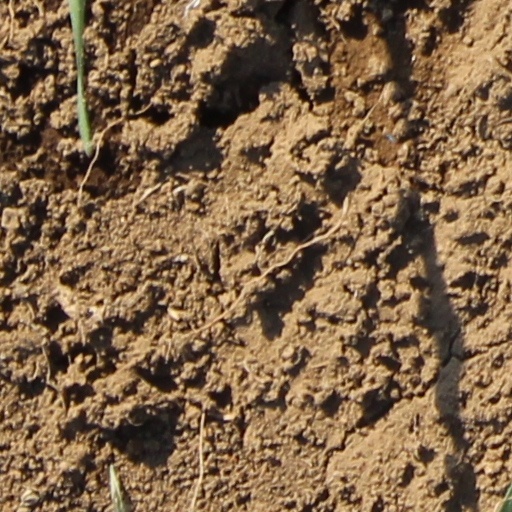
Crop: wheat